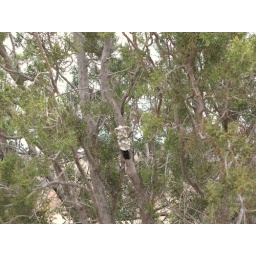
Statue nestled in a tree by the road I walk. Every time I go I see a new angel or bloom.